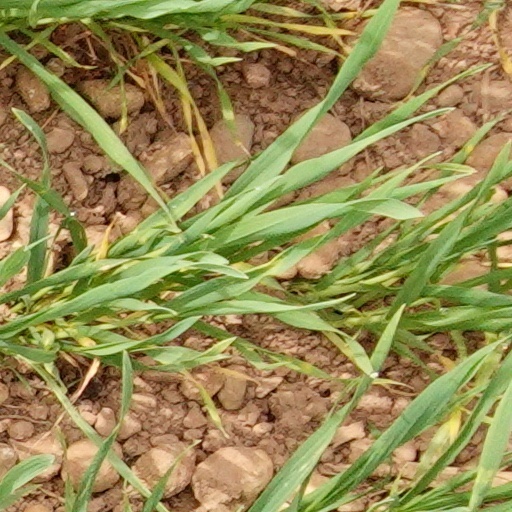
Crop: wheat